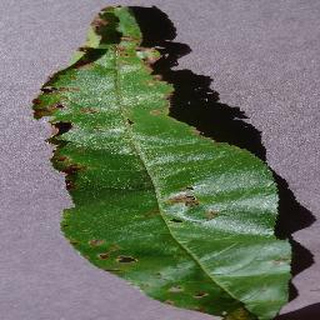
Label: peach_bacterial_spot